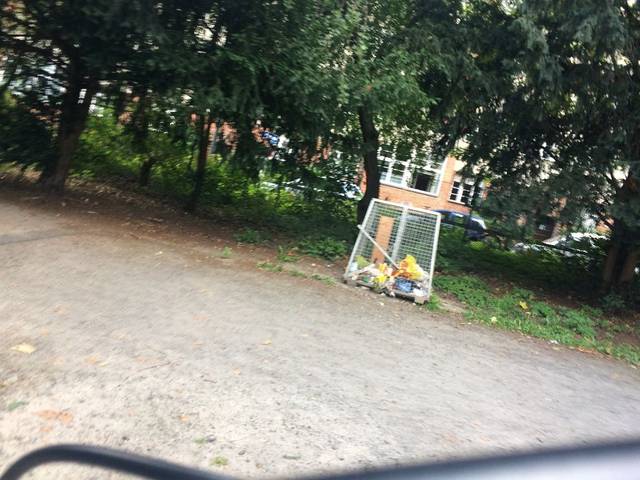
Region: Germany
Coordinates: 52.483, 13.446